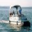
Label: ship